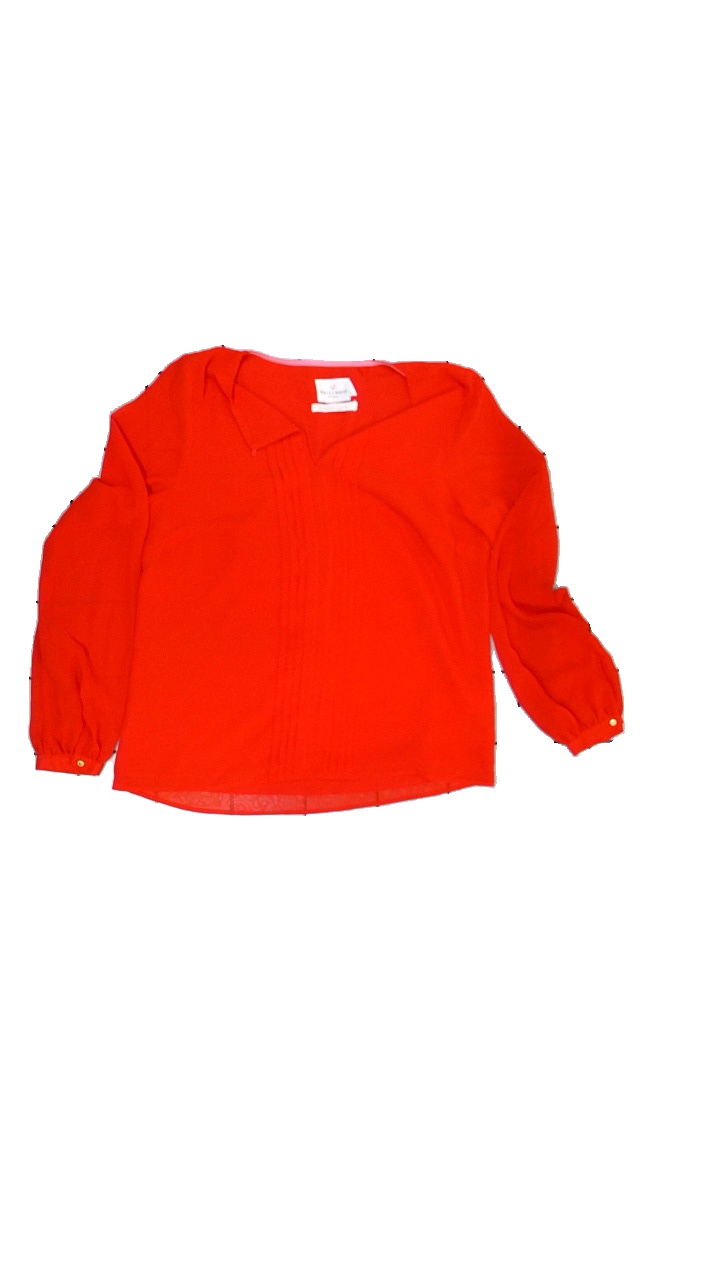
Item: Top (Ladies)
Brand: Holly And Whyte (lindex)
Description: Red top
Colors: Red
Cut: Regular, C-collar
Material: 100% polyester
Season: All
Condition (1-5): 2
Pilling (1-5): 5
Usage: Recycle
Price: <50